Flag of Honduras

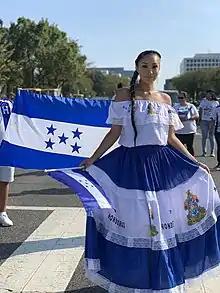
National flag and woman wearing the previous national colours at the Fiesta DC 2019 Parade.

The flag of Honduras consists of three equal horizontal stripes of cyan, white and cyan, with five cyan stars in a quincuncial pattern at the centre of the middle stripe. The two outer bands represent the Pacific Ocean and the Caribbean Sea, and also represent the blue sky and brotherhood. The inner band represents the land between the ocean and the sea, the peace and prosperity of its people, and purity of thoughts. The five stars represent the five nations of the former Federal Republic of Central America and the hope that the nations may form a union again.